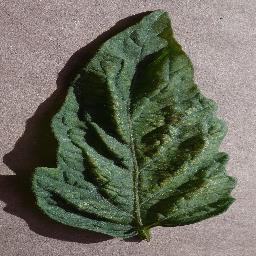
Label: Tomato___Spider_mites Two-spotted_spider_mite